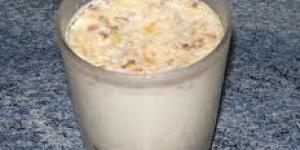
yogurt saborizado casero